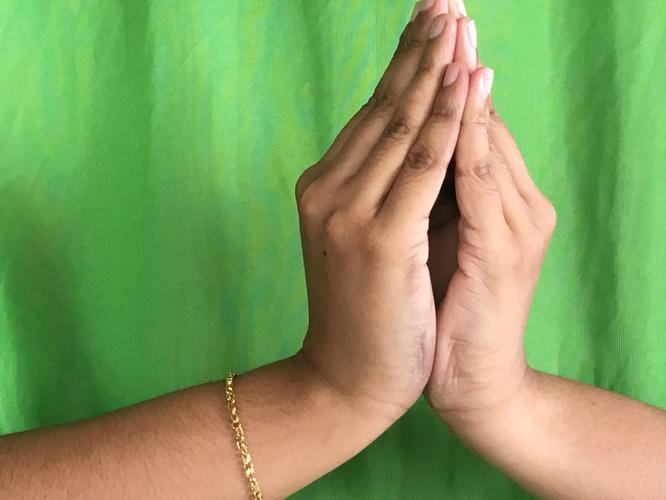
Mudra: Kapotham
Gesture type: double_hand